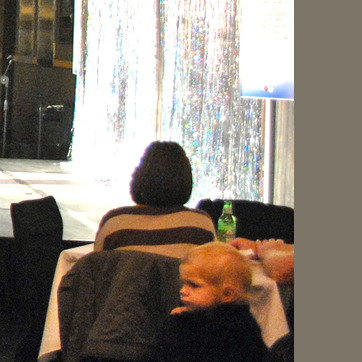
Material: hair